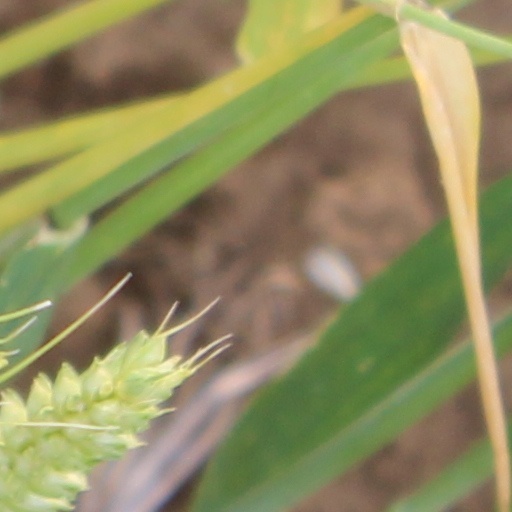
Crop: wheat